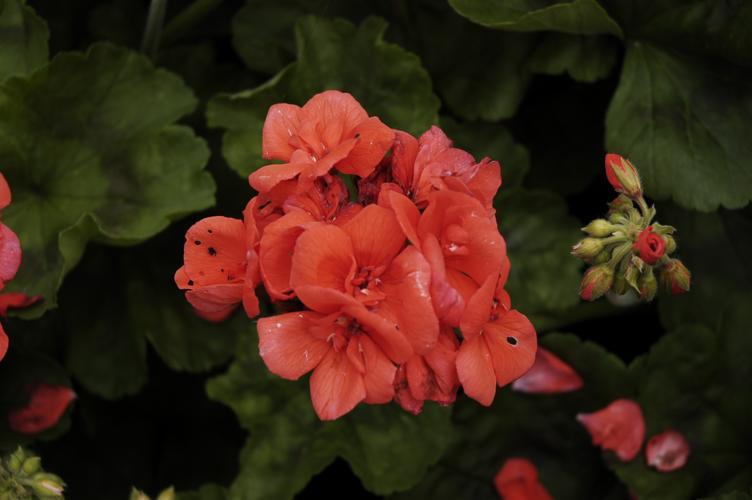
Label: geranium